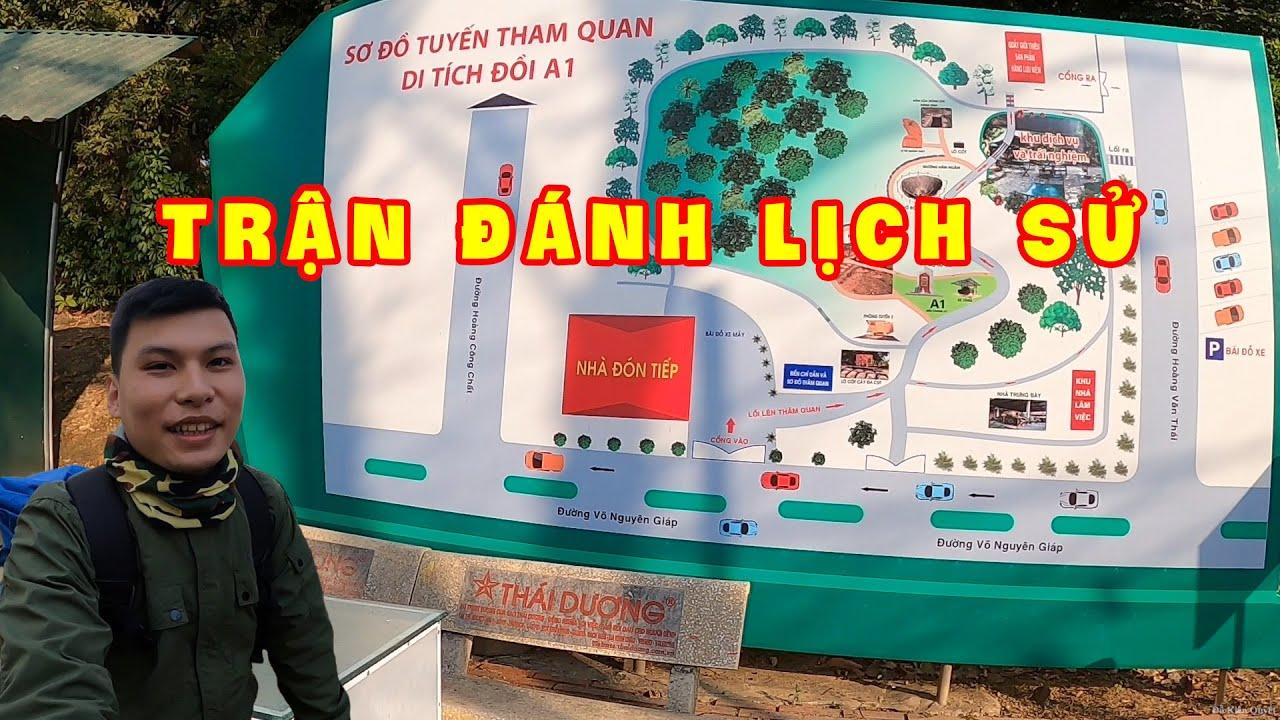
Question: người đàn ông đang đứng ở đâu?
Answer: di tích đồi a1